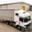
Label: truck